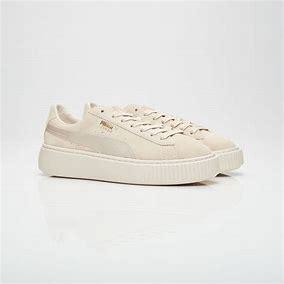
Brand: Puma
Model: Suede Platform